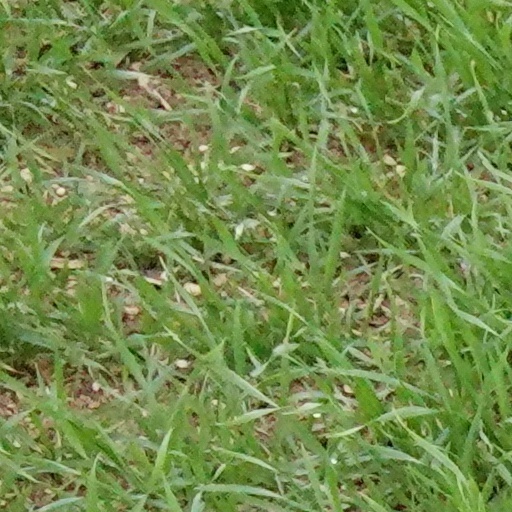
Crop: wheat